History of Toulouse

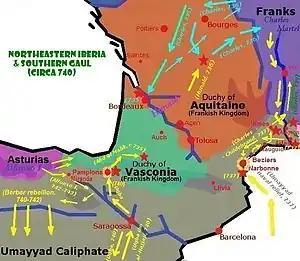
Charles Martel's campaigns in Aquitaine, Septimania and Provence (735-742)

During the early eighth century the Arabs appeared in the region from the Mediterranean coast of Spain, capturing Narbonne from the last Visigoths in 719. Al-Samh ibn Malik al-Khawlani, "wali" (governor) of al-Andalus (Muslim Spain), mustered a strong army from North Africa, Syria and Yemen to conquer Aquitaine. Moving west from Narbonne, he besieged Toulouse. After three months, as the city was about to surrender, Duke Odo of Aquitaine (also known as Eudes)—who had left the city to find help—returned with an army and defeated the Arabs in the Battle of Toulouse on 9 June 721. Charles Martel refused to help, wishing to take advantage of the situation to recover Aquitaine, and Odo led an army of Aquitanians and Franks to fight the Arabs. The Battle of Toulouse was a crushing defeat for the Arabs; the army scattered, most of the soldiers were killed, al-Samh died of his wounds and the remainder of the Arab troops (under Abd al-Rahman al-Ghafiqi) fled back to Narbonne. It is noted by Arab historians as the major check of Arab westward expansion.